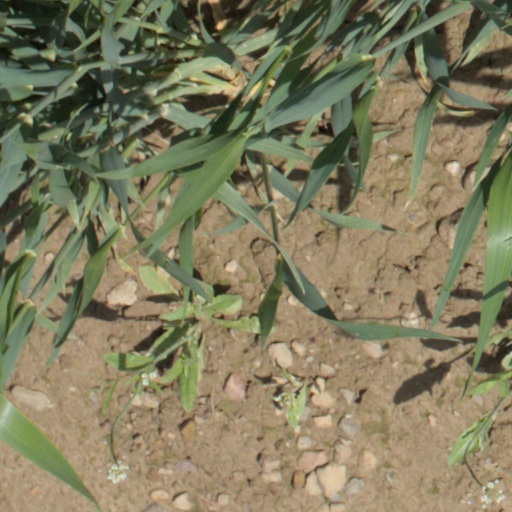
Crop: wheat